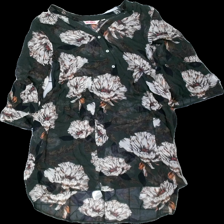
View: front
Type: Blouse
Category: Ladies
Brand: Indiska
Colors: Green, White, Orange, Multicolor
Material: 100% viscose
Pattern: Floral print
Cut: Cropped, Loose
Size: XS
Season: All
Stains: Minor
Price range: 50-100
Recommended usage: Reuse